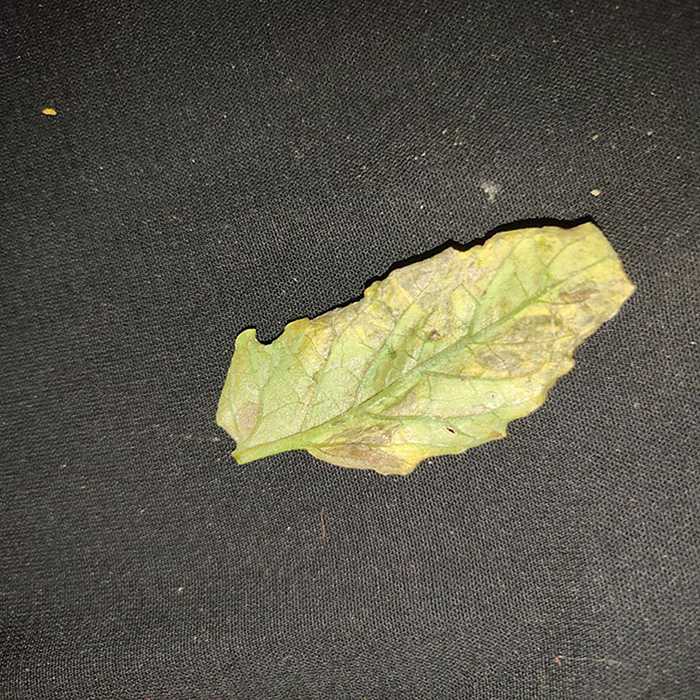
Plant: Tomato
Label: Tomato Bacterial spot